Bethel A.M.E. Church (Columbia, South Carolina)

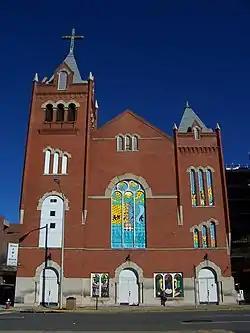

Bethel A.M.E. Church is a historic African Methodist Episcopal Church at 1528 Sumter Street in Columbia, South Carolina.